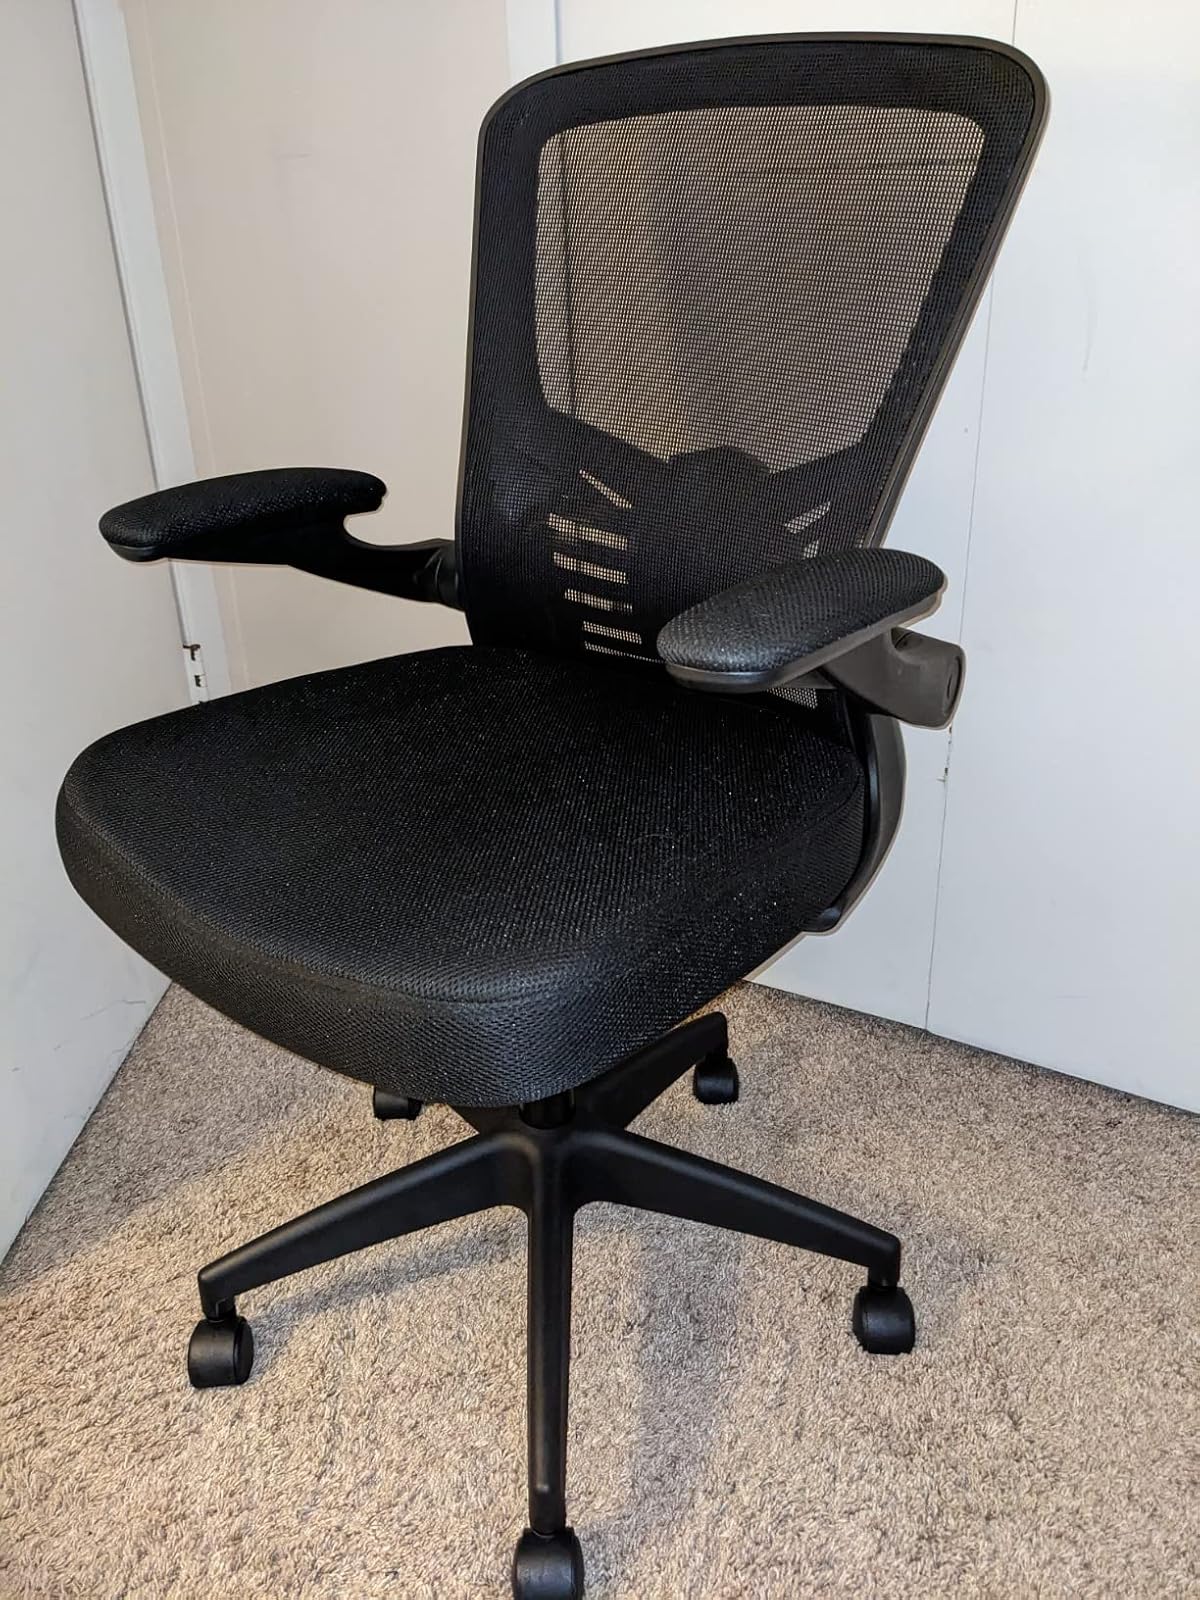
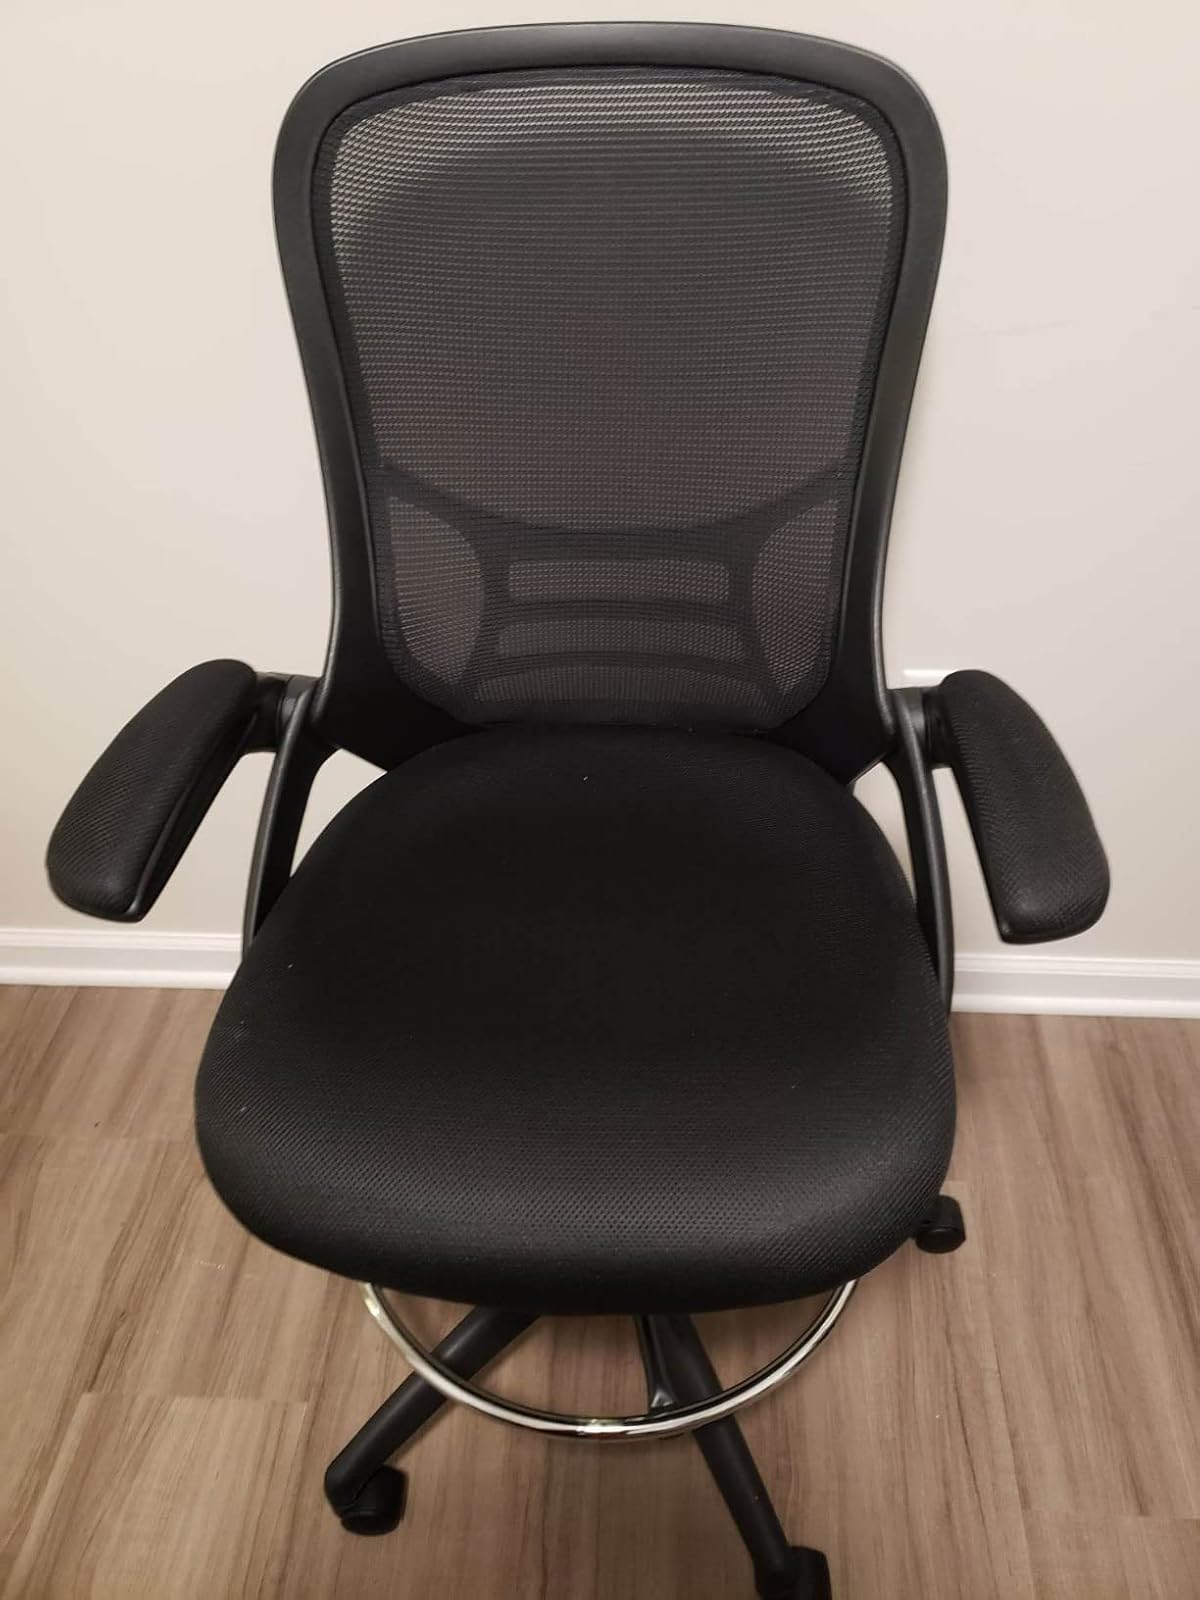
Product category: items_chair
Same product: no